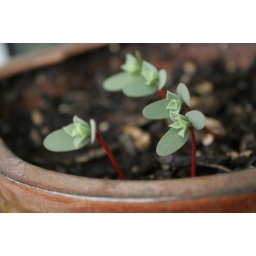
Seedlings of my myrtle spurge sown in a bonsai pot on my balcony